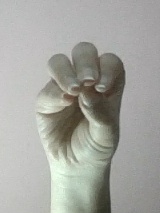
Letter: ha